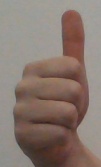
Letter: aleff